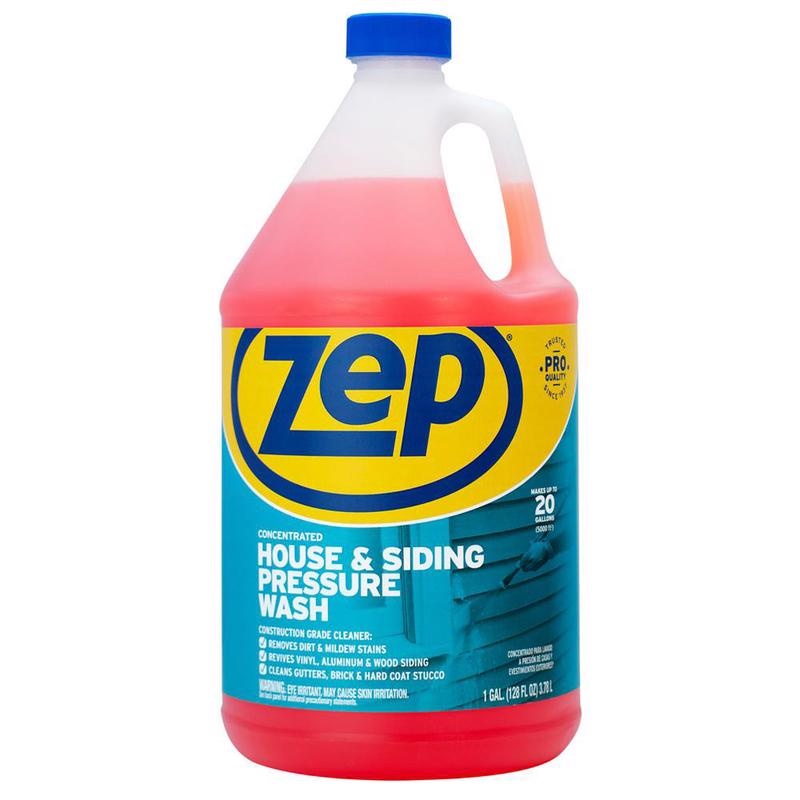
Zep Concentrated House & Siding Pressure Wash Formula - 1 gal.
Zep Commercial House & Siding Pressure Wash is a concentrated formula that makes up to 20 gallons per one gallon container. This product is specially formulated for use in pressure wash machines with downstream injectors (if the machine does not have this capability it may require manual application). It aggressively removes dirt and stains caused by algae, mold, mildew and other sources of soils from vinyl siding, hard coat stucco, brick, wood and aluminum siding.
Brand: Amrep Inc.
Category: Home & Garden > Lawn & Garden > Outdoor Power Equipment Accessories > Pressure Washer Accessories > Cleaning Agents